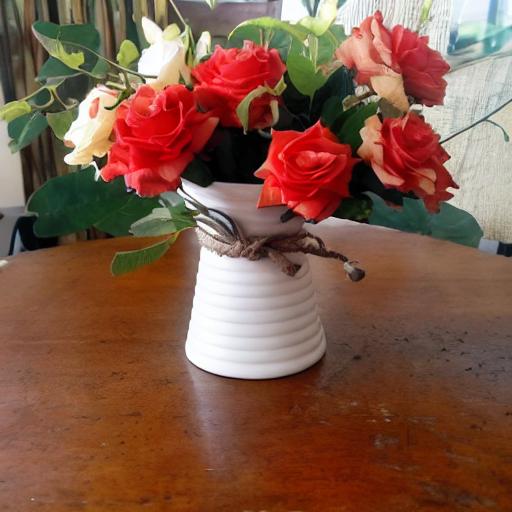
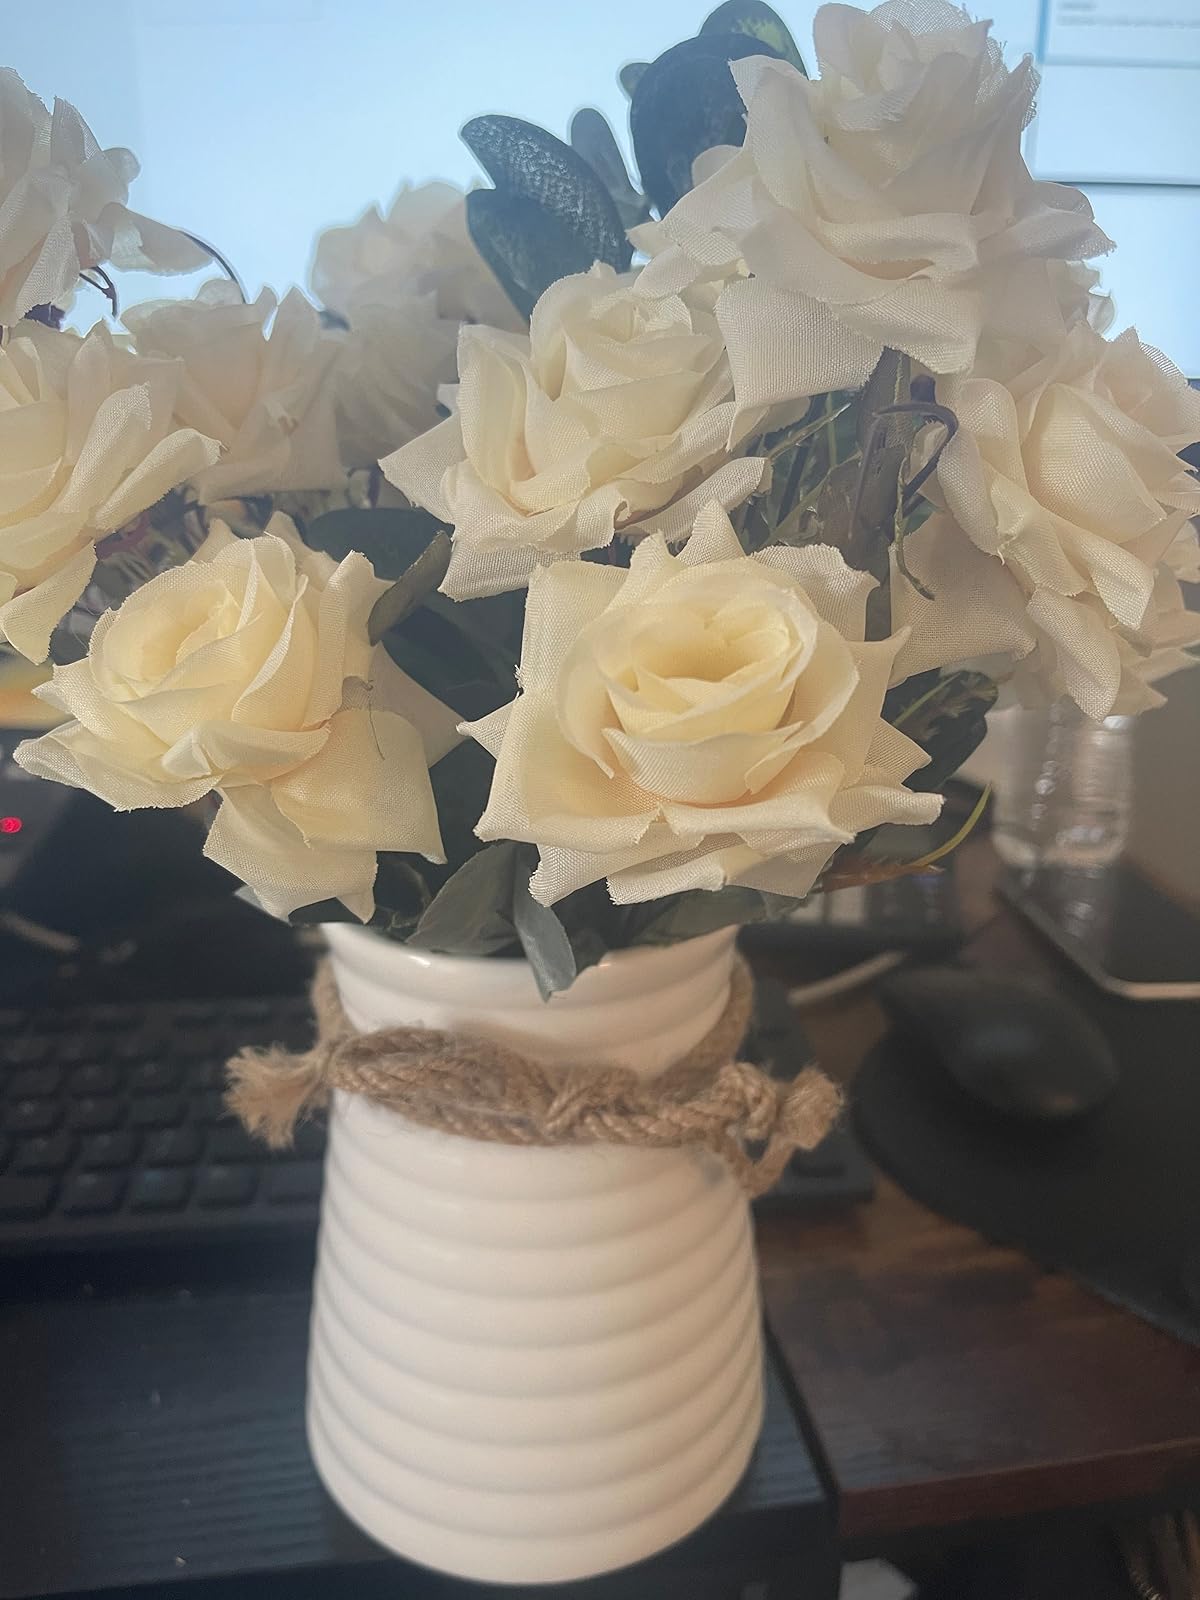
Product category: vase
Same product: no